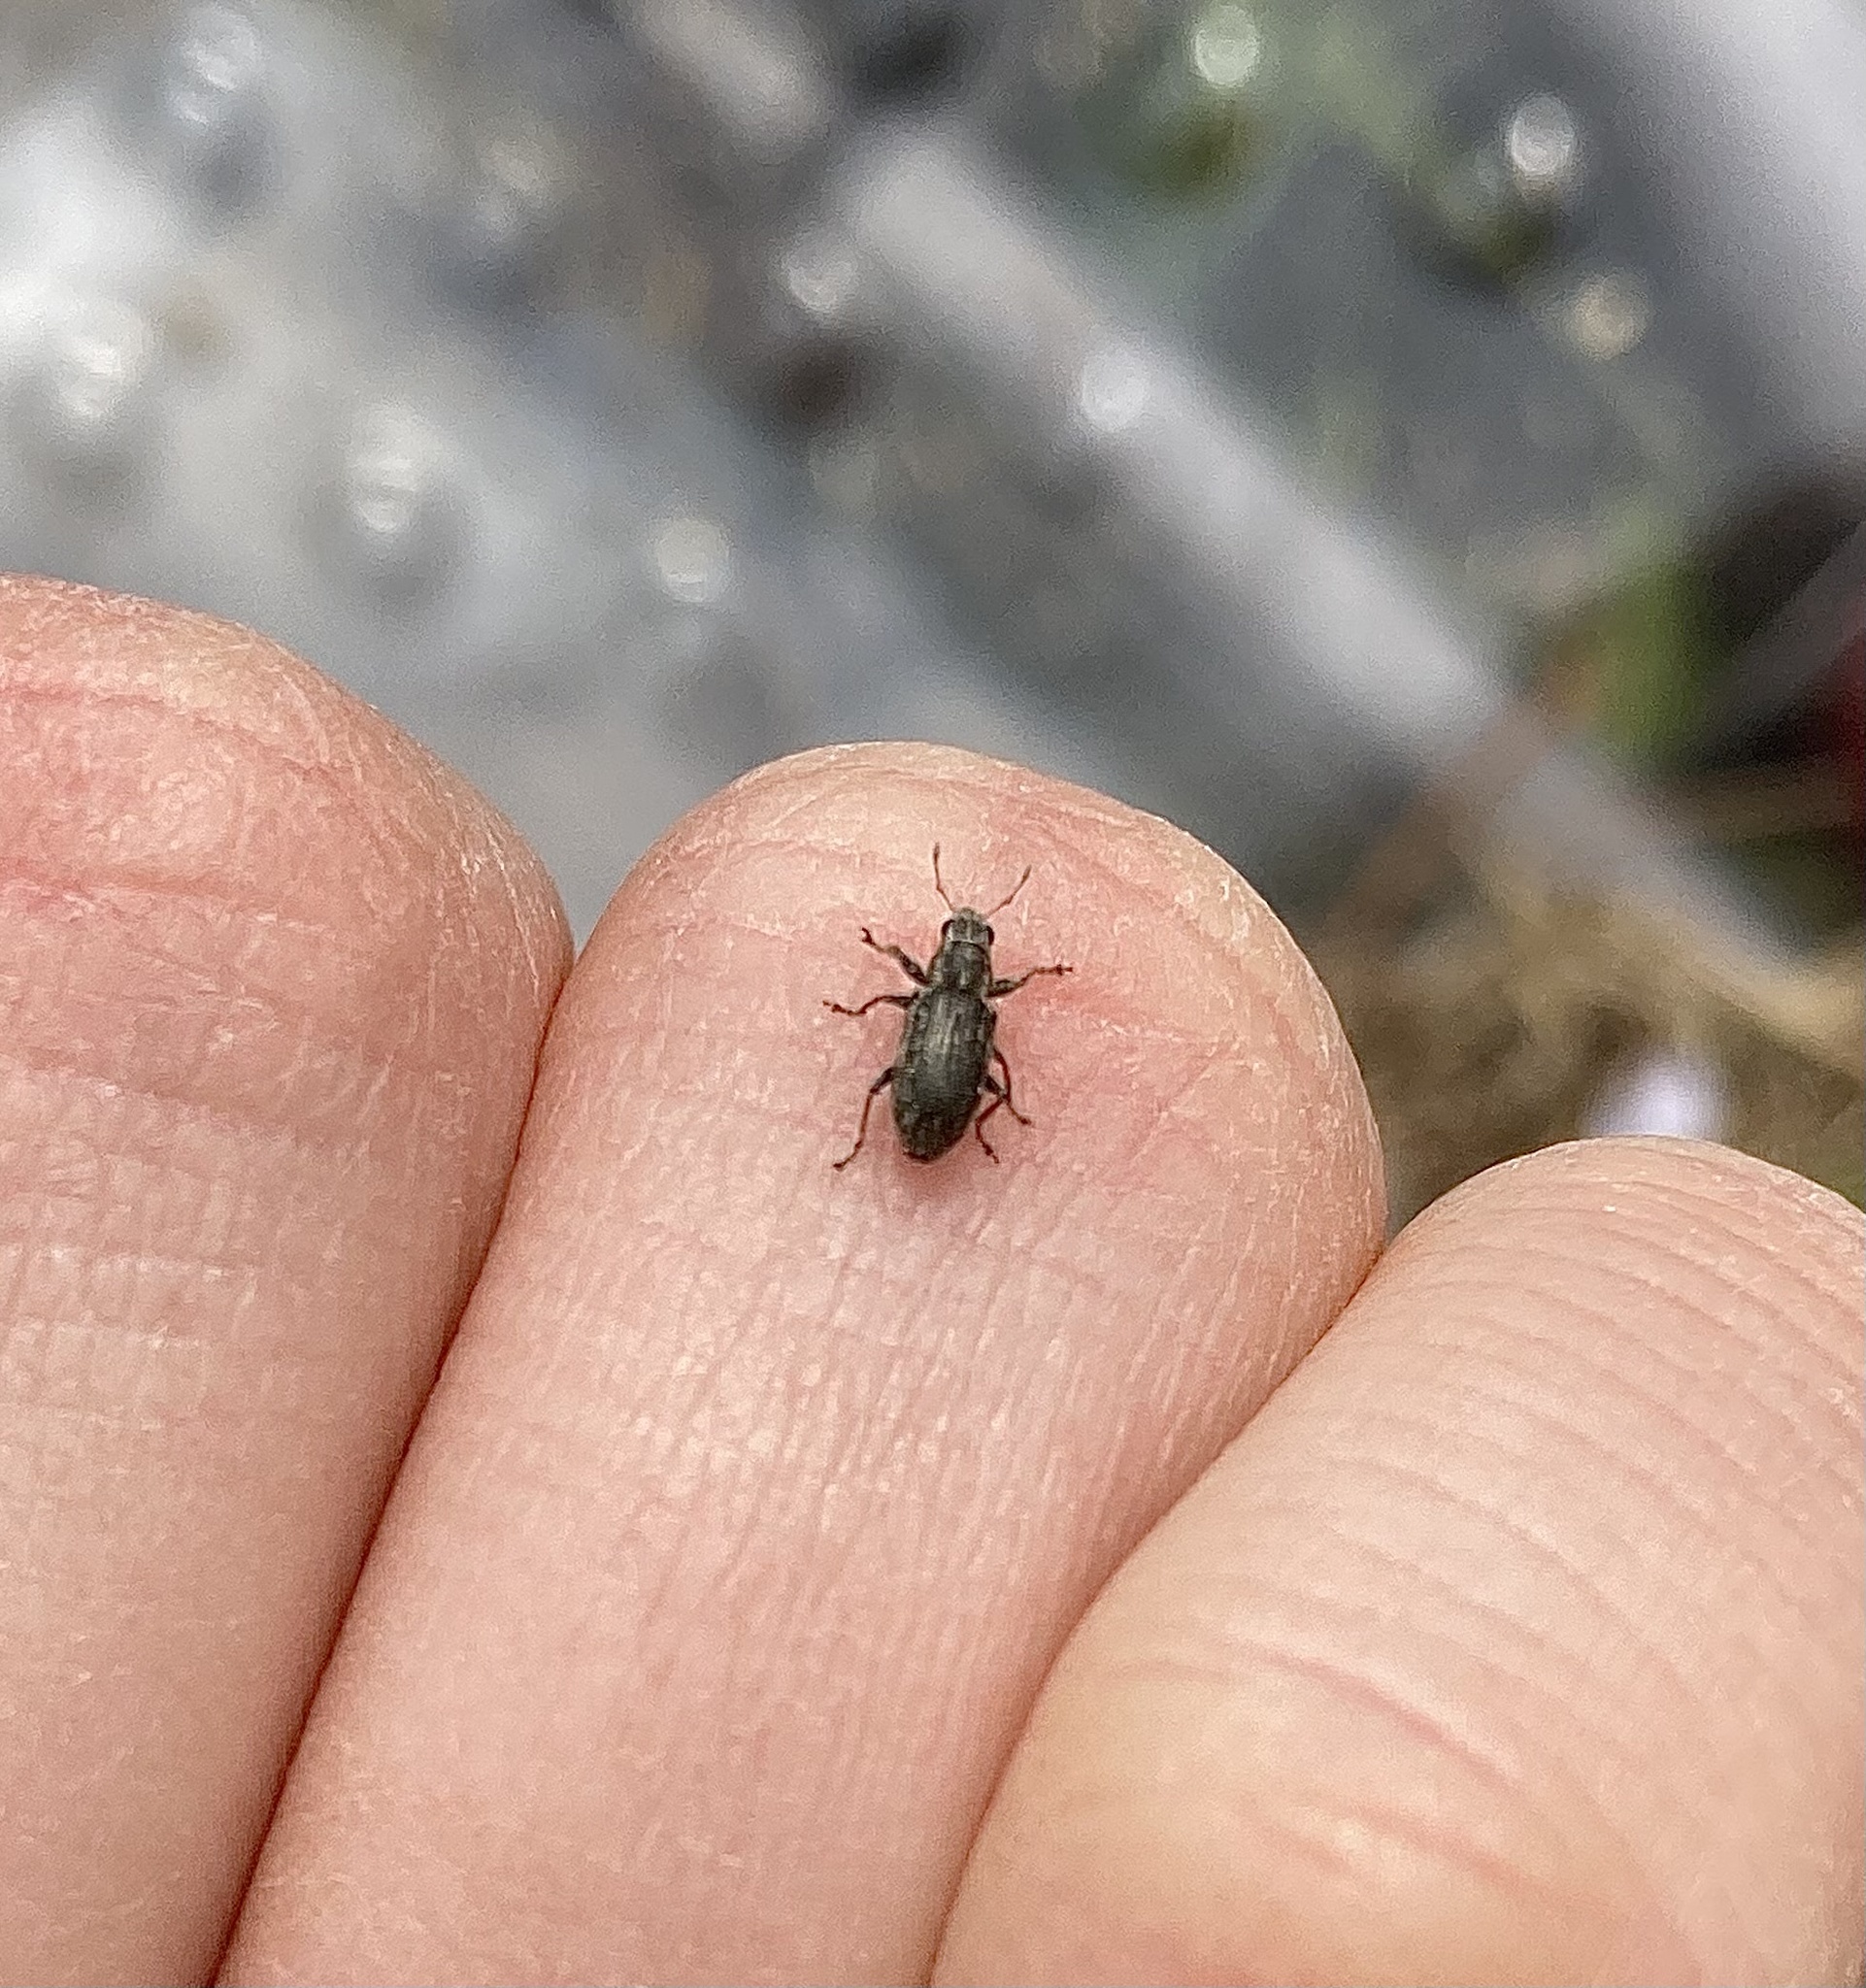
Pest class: pea_leaf_weevil